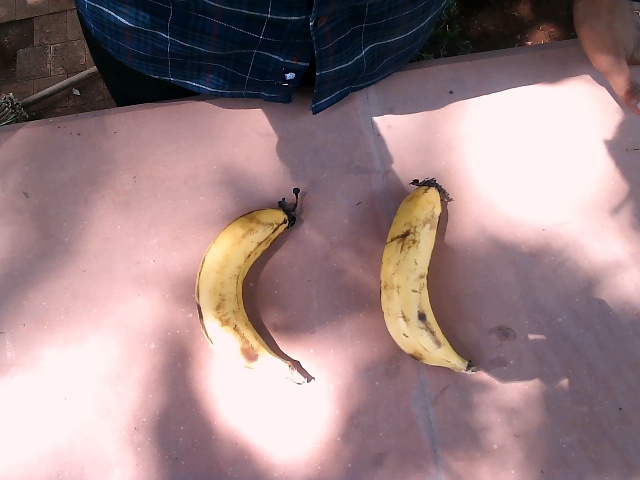
Label: Ripe_Banana